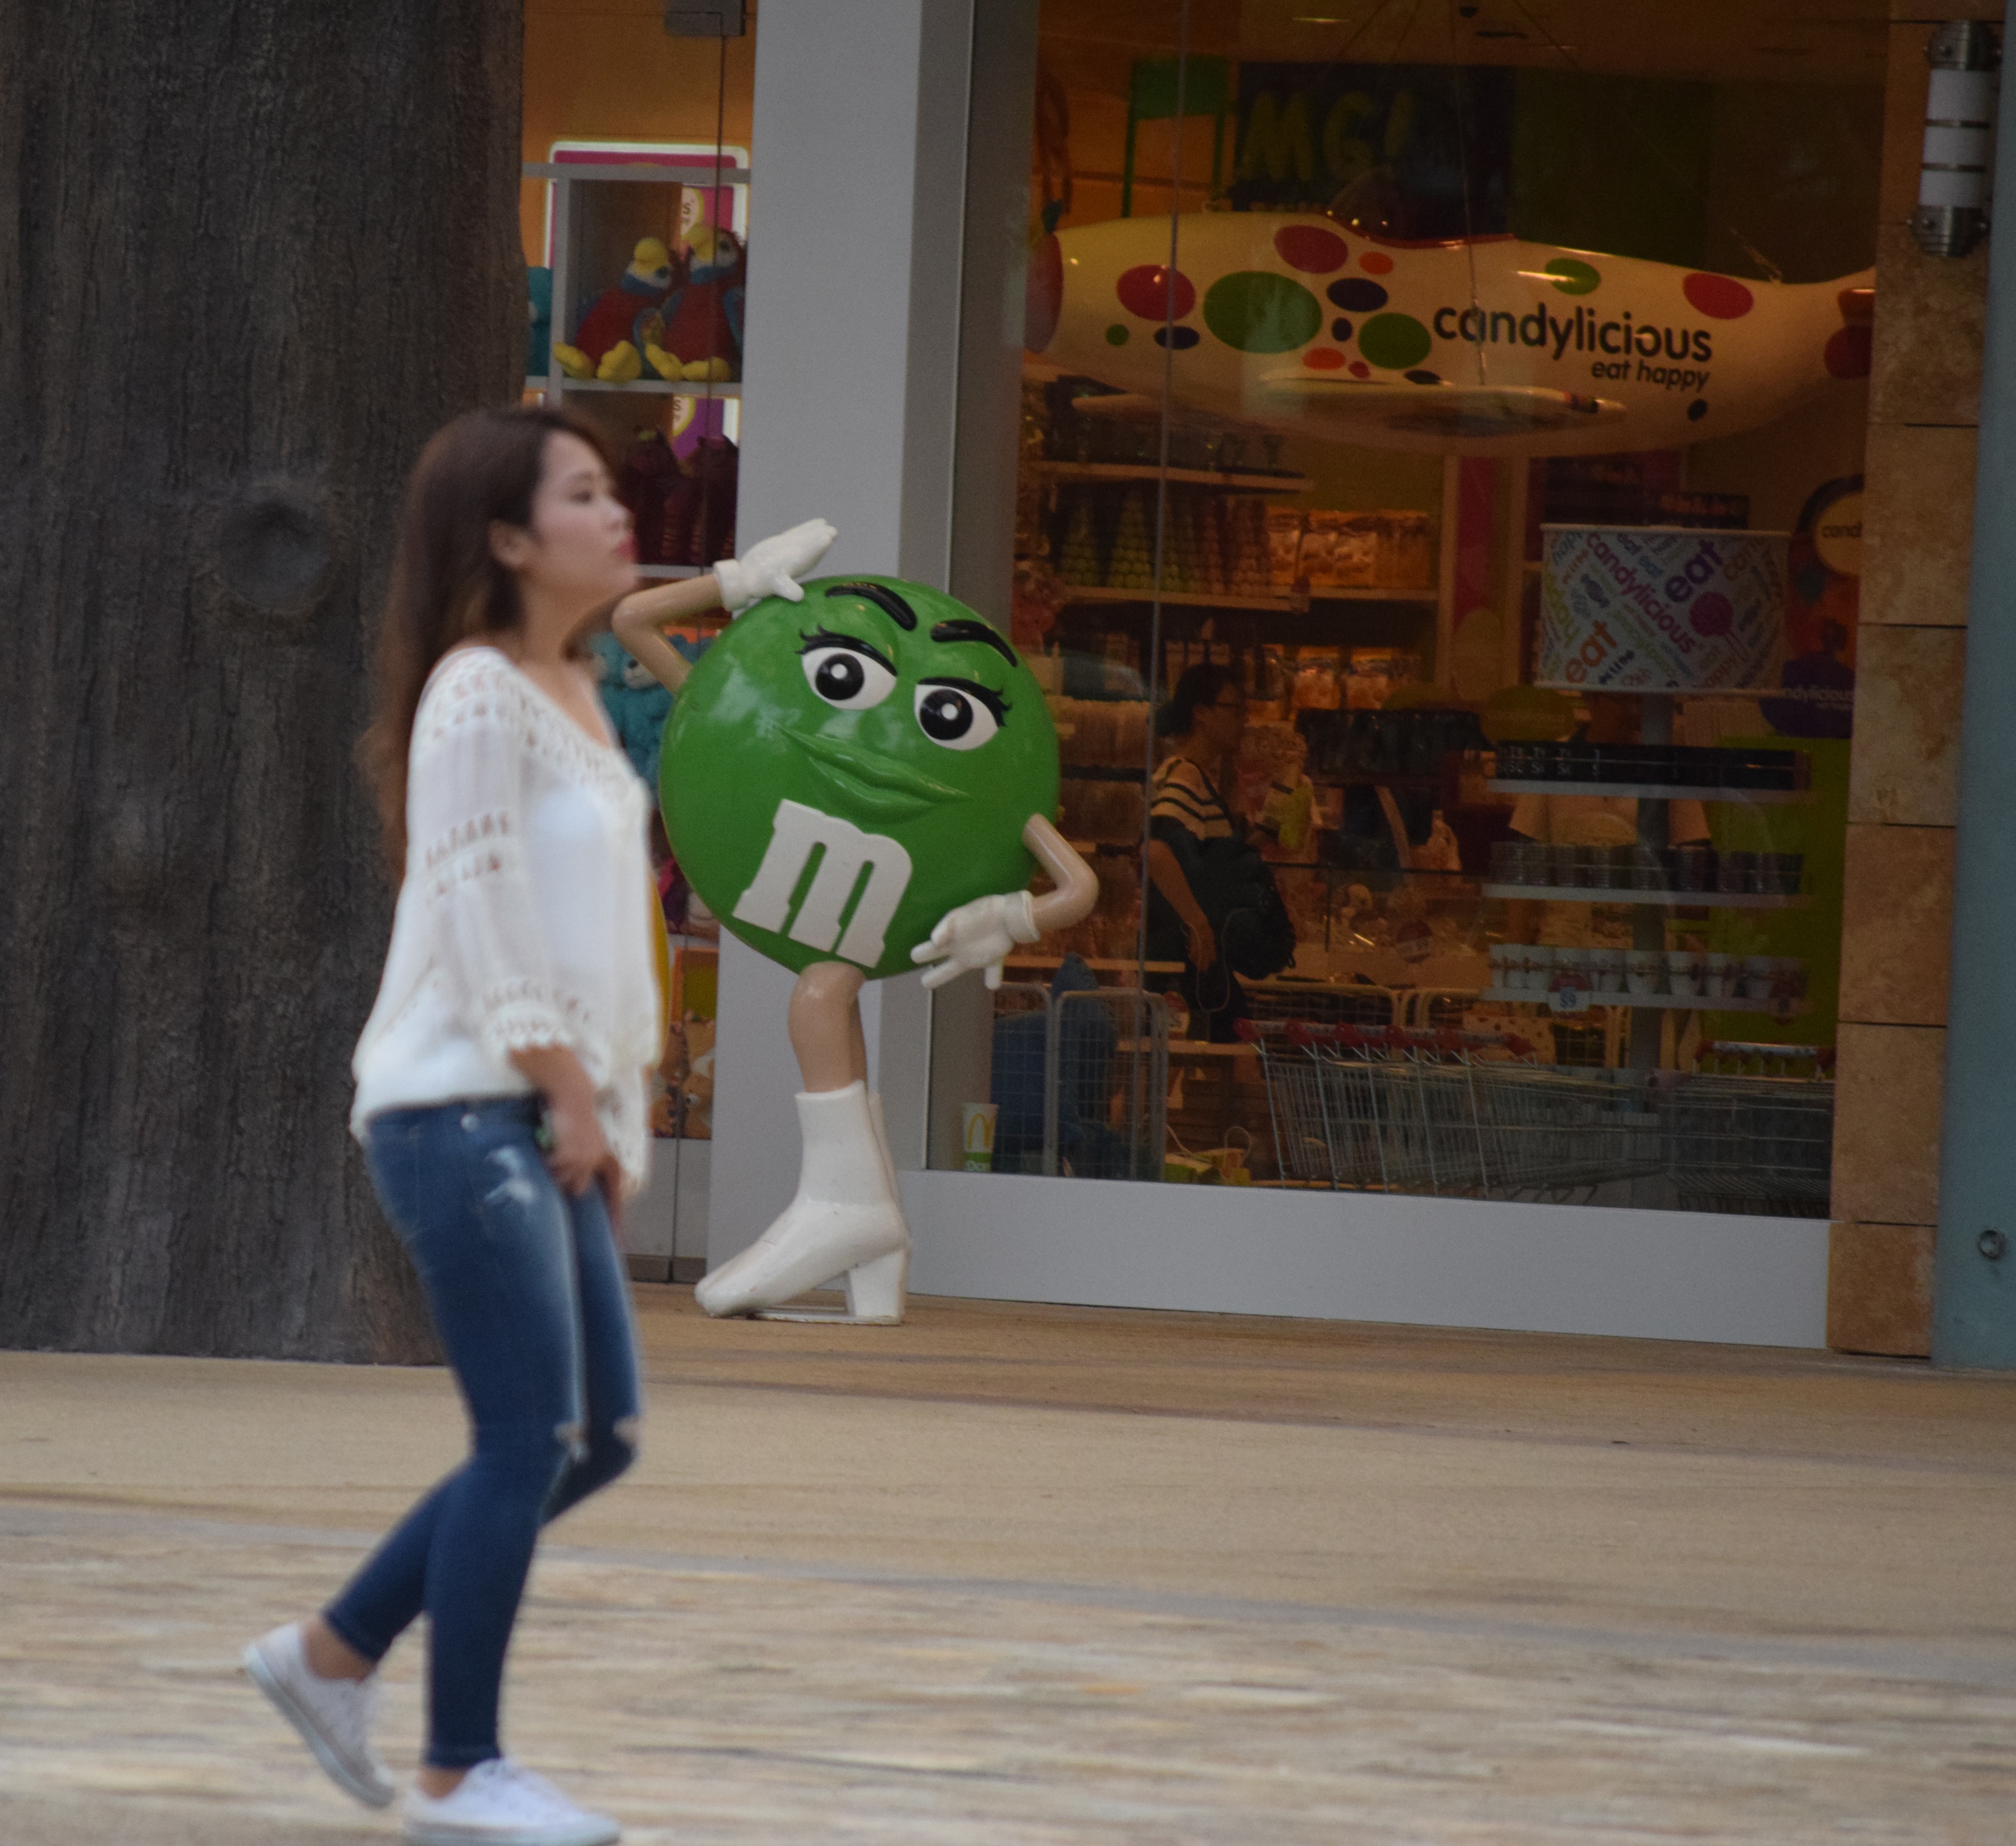
toy, art, tourist attraction